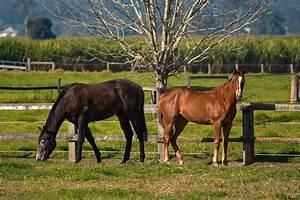
horse